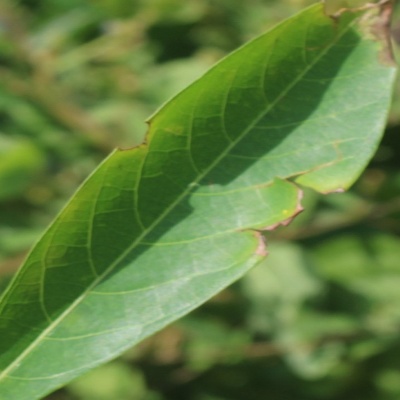
Crop: Cassava
Condition: bacterial blight